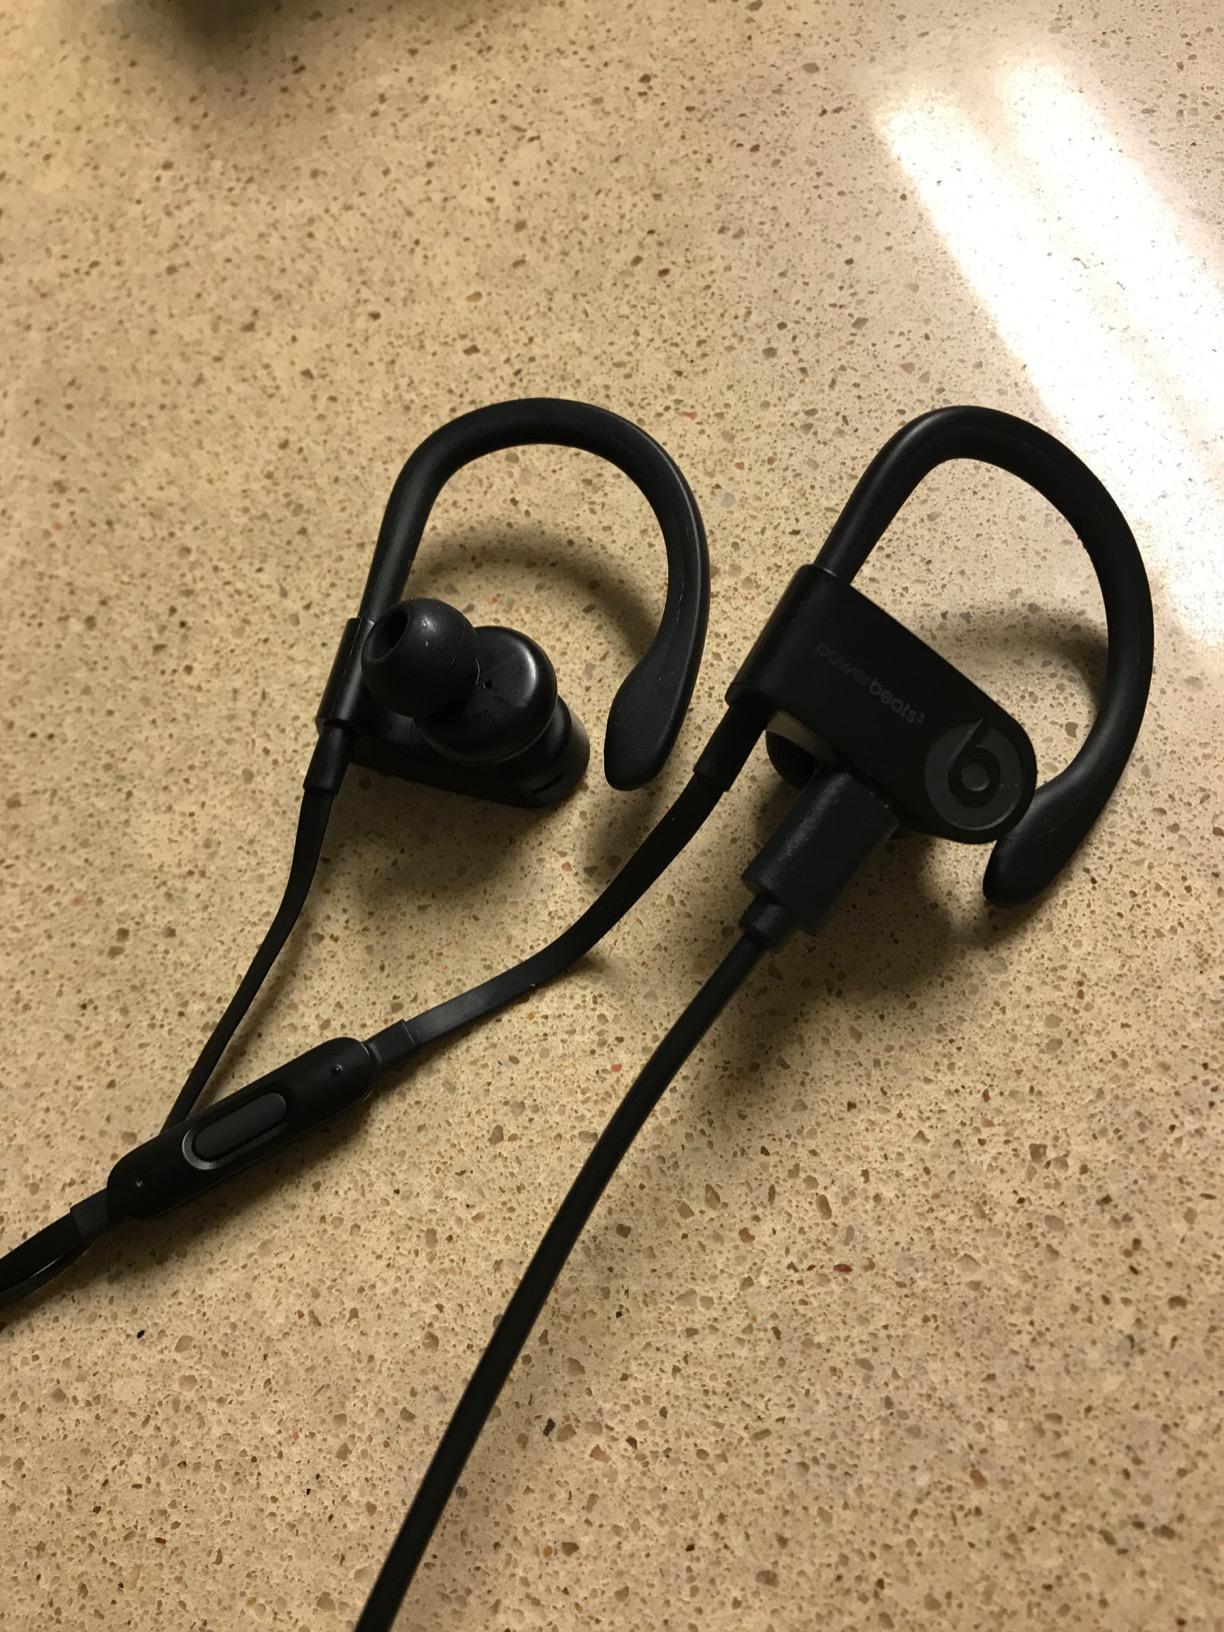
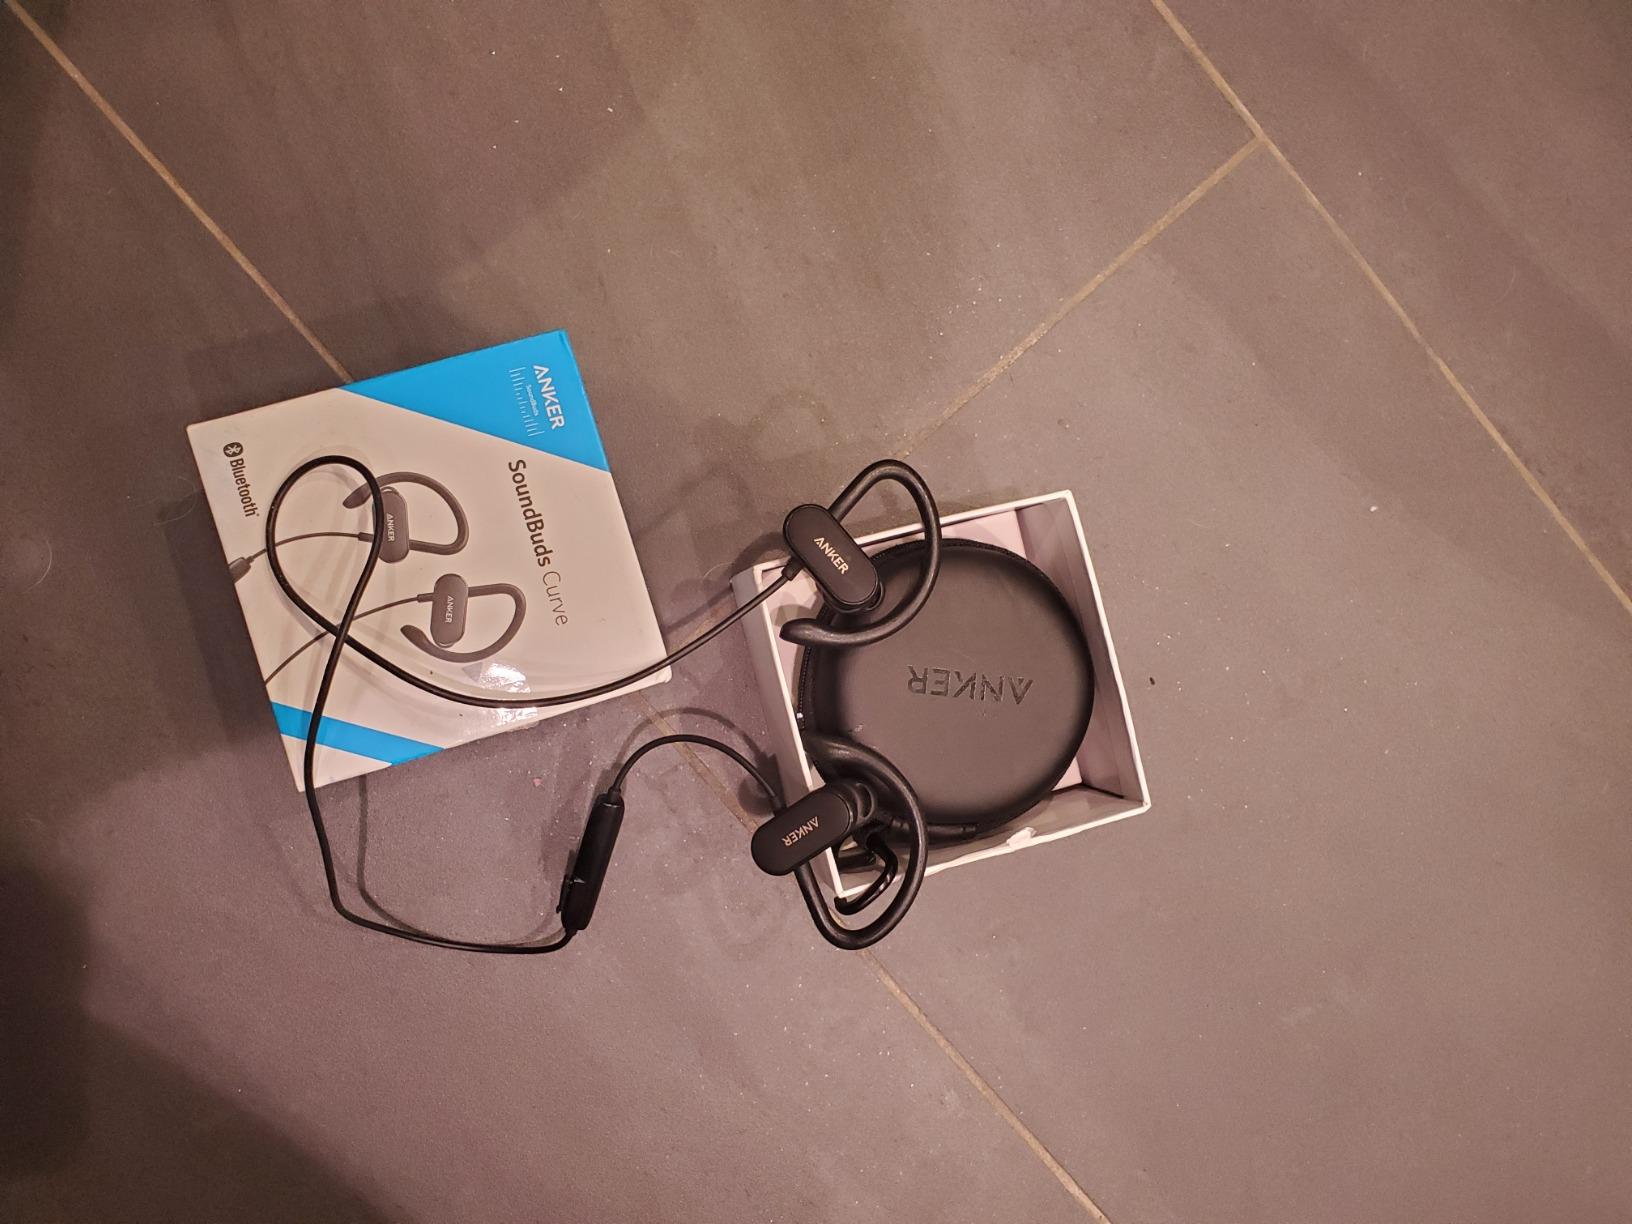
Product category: headphones
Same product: no